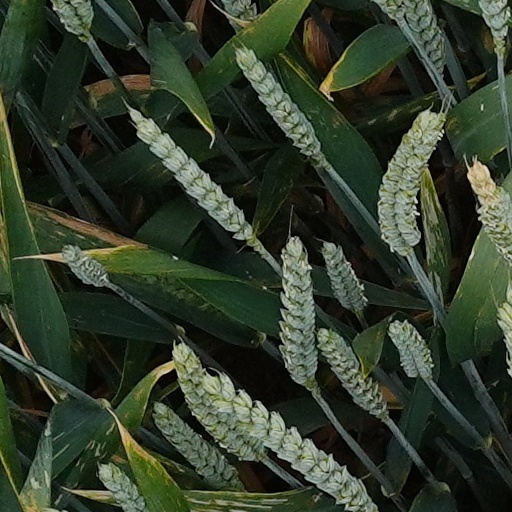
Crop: wheat